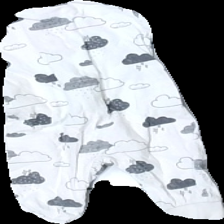
View: back
Type: Pajamas
Category: Children
Brand: Lindex
Colors: White, Grey
Material: 100% Cotton
Pattern: Other
Cut: Regular
Size: 62
Season: All
Stains: Minor
Damage: stains
Damage location: top center
Price range: <50
Recommended usage: Recycle
Description: white pjamas with pattern